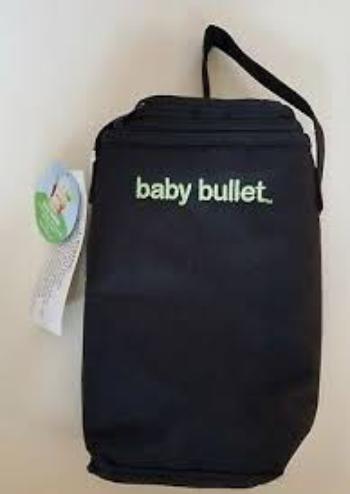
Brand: baby bullet
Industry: Necessities